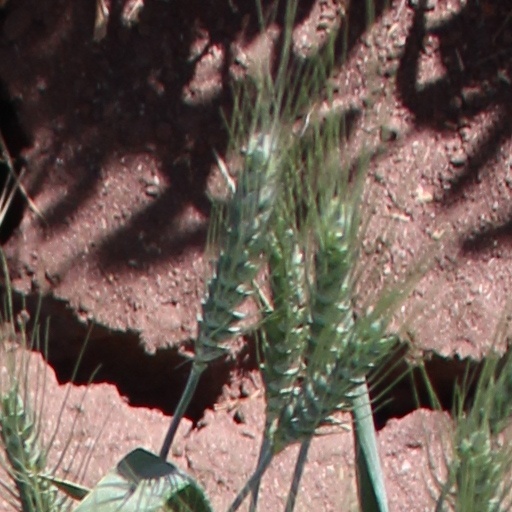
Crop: wheat